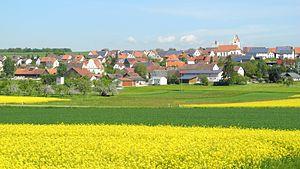
Altheim est une commune de Bade-Wurtemberg, située dans l'arrondissement d'Alb-Danube, dans la région Donau-Iller, dans le district de Tübingen.